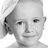
Emotion: happy